New York Yacht Club

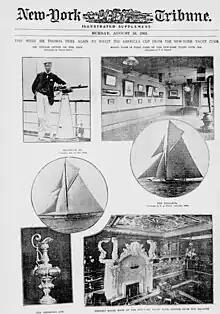
The America's Cup featured in the New-York Tribune in 1903.

The New York Yacht Club was founded on July 30, 1844, by nine gentlemen. John Cox Stevens, the leader of this group, and a prominent citizen of New York with a passion for sports, was elected commodore. John Clarkson Jay of Rye, one of the nine founders, was a grandson of Founding Father John Jay and served as the first Secretary of the board. George L. Schuyler and Hamilton Wilkes were also NYYC founders who, together with Stevens and two others, created the syndicate that built and raced the great schooner-yacht, "America". Wilkes served as the club's first vice-commodore. Schuyler played a key role in the founding of the America's Cup regatta, and served as its unofficial consultant until his death in 1890.